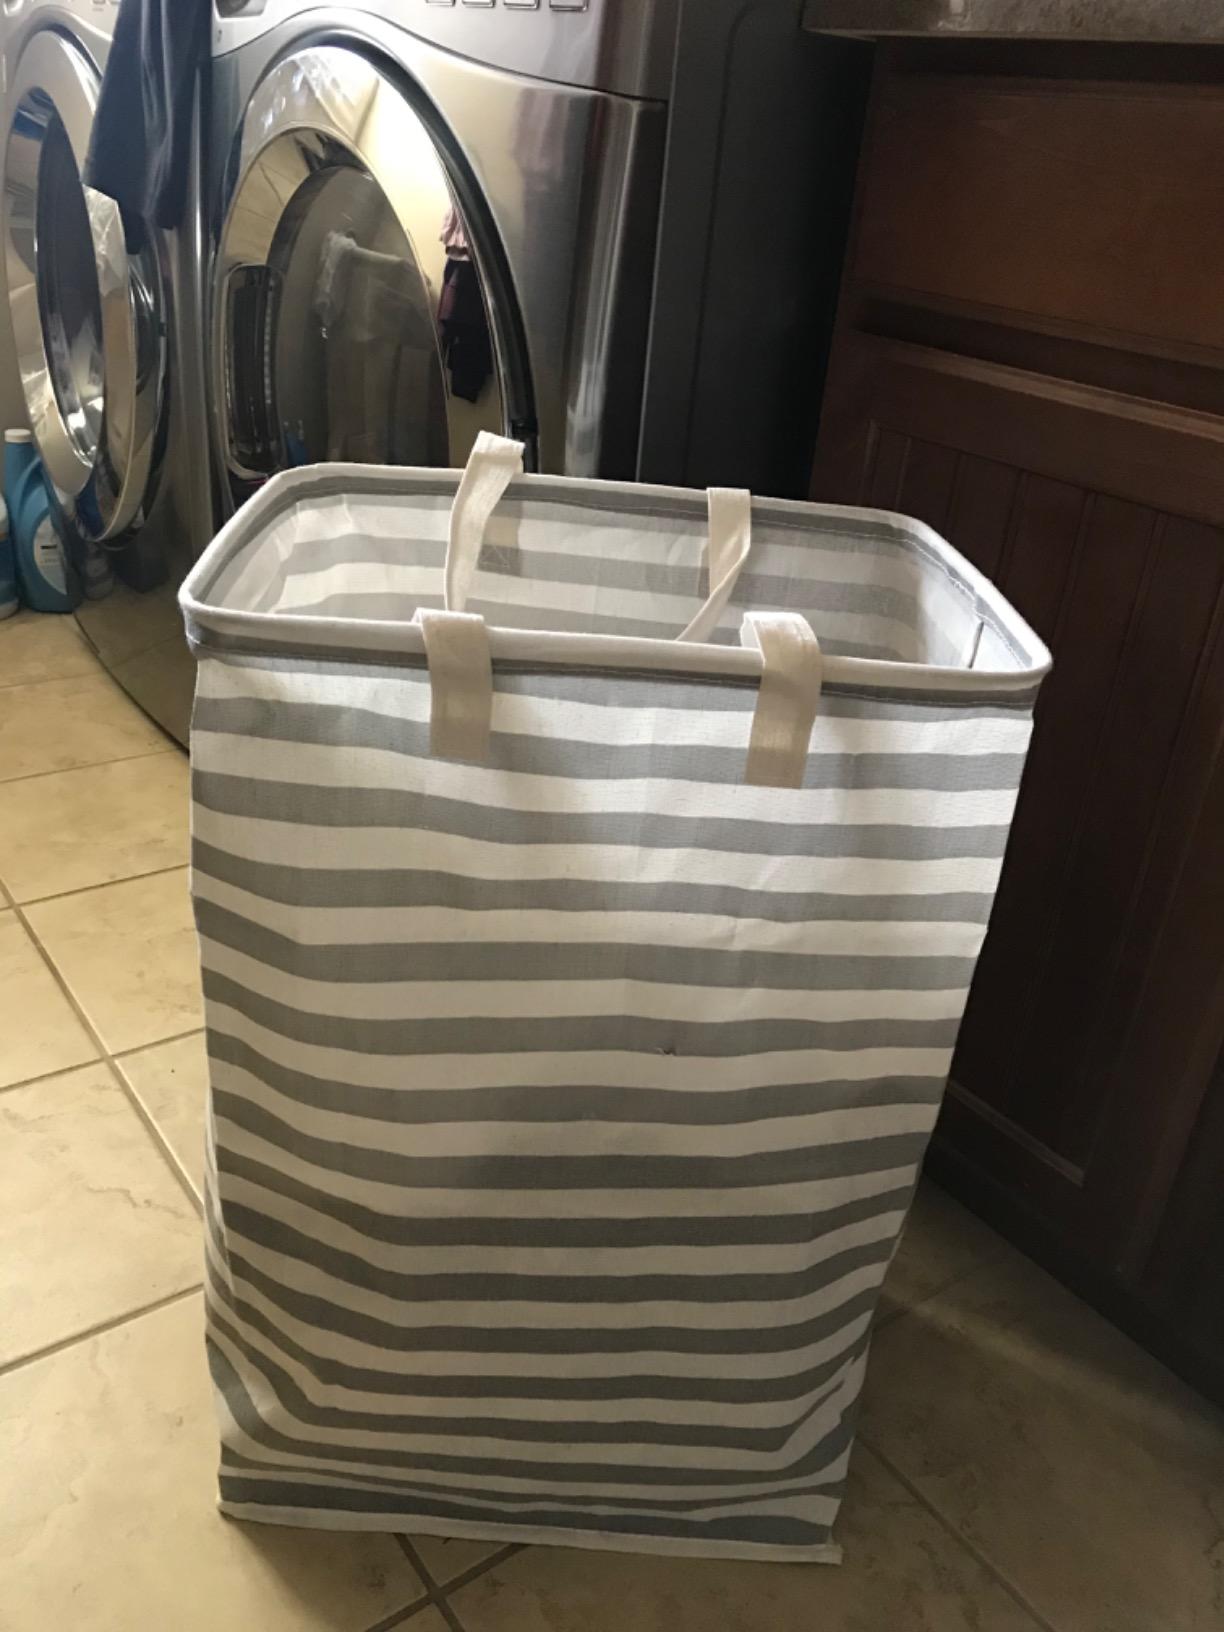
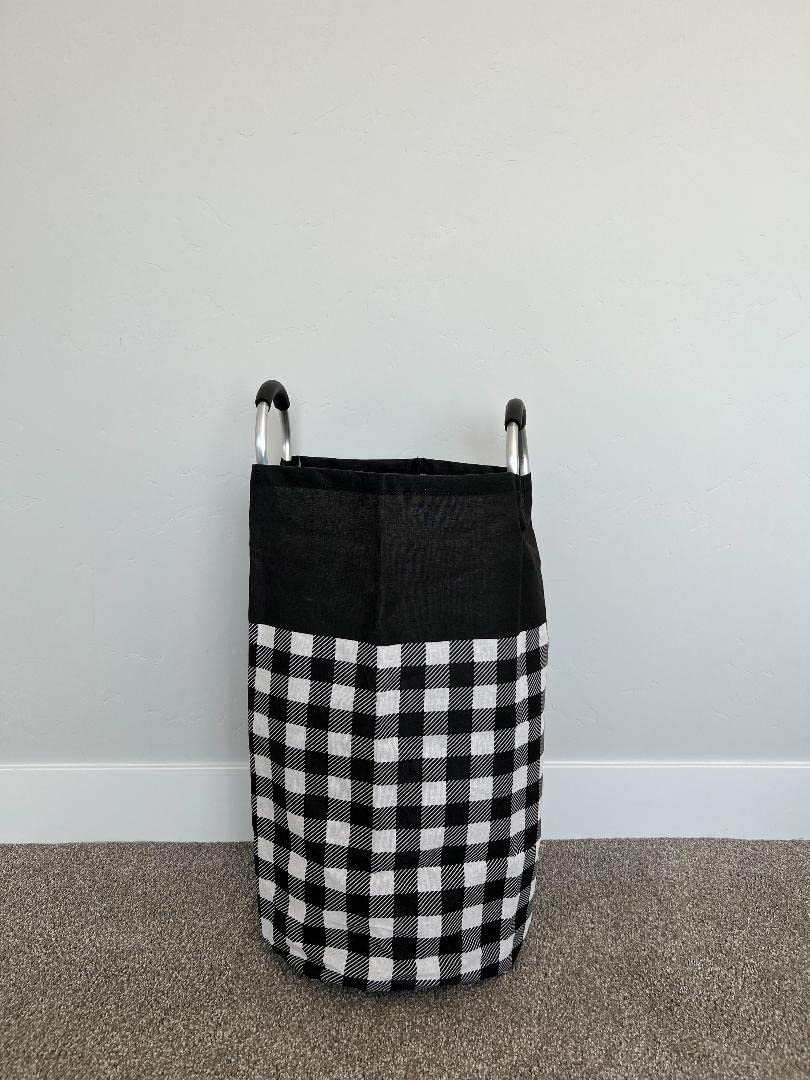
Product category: items_hamper
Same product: no